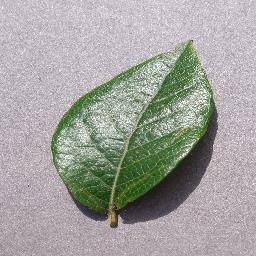
Label: Blueberry___healthy